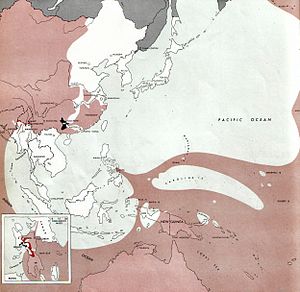
Atlas of the World Battle Fronts / 1944 / December 1944 / 15.
Stillehavskrigen
Public domainet Atlas of the World Battle Fronts in Semimonthly Phases to August 15 1945 var et dokument produceret for Chief of Staff der hørte under United States Army i 1945.